AJR

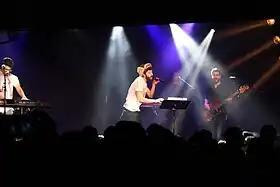
AJR performing in Amsterdam in 2019

On September 16, 2016, AJR released their fourth EP, titled "What Everyone's Thinking". It was preceded by "I'm Not Famous" as a single earlier in the year, followed by "Weak" as a single upon release. The latter became a hit, receiving Platinum certifications in Australia, Belgium, Canada, Germany, the Netherlands, and the US, additionally generating over 250 million streams on Spotify within its first year. All five tracks from "What Everyone's Thinking" were included on AJR's second studio album, "The Click", which was released on June 9, 2017.